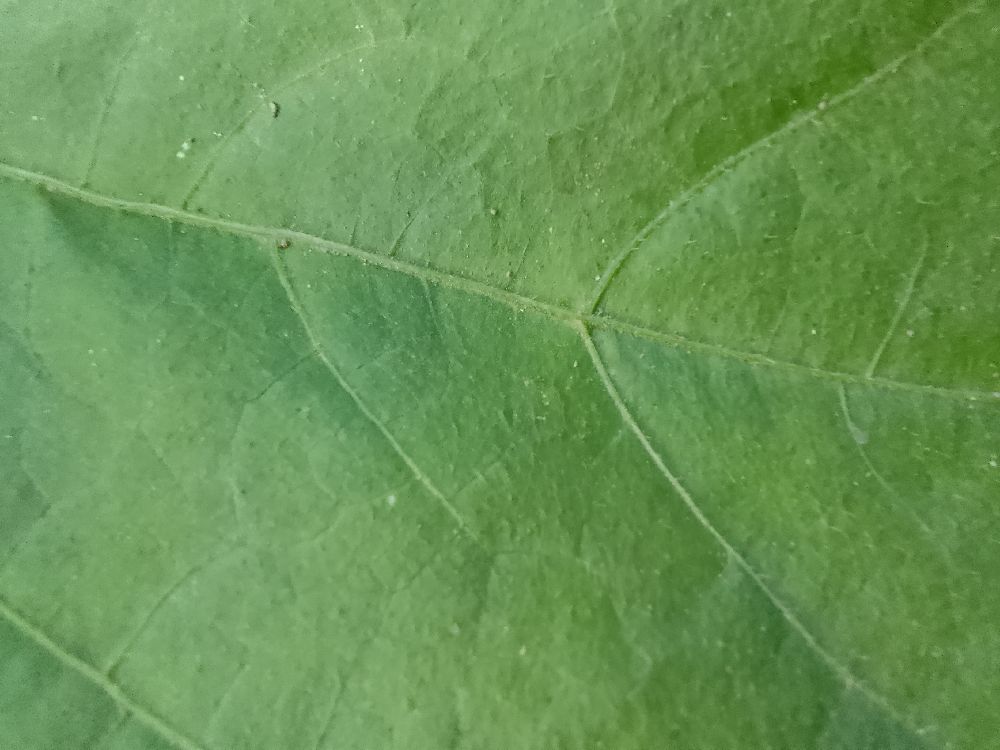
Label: healthy